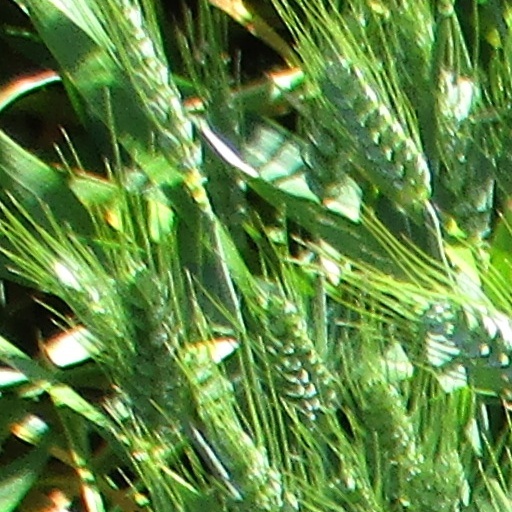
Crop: wheat